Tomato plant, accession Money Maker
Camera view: bottom (45 deg); turntable rotation: 150 degrees
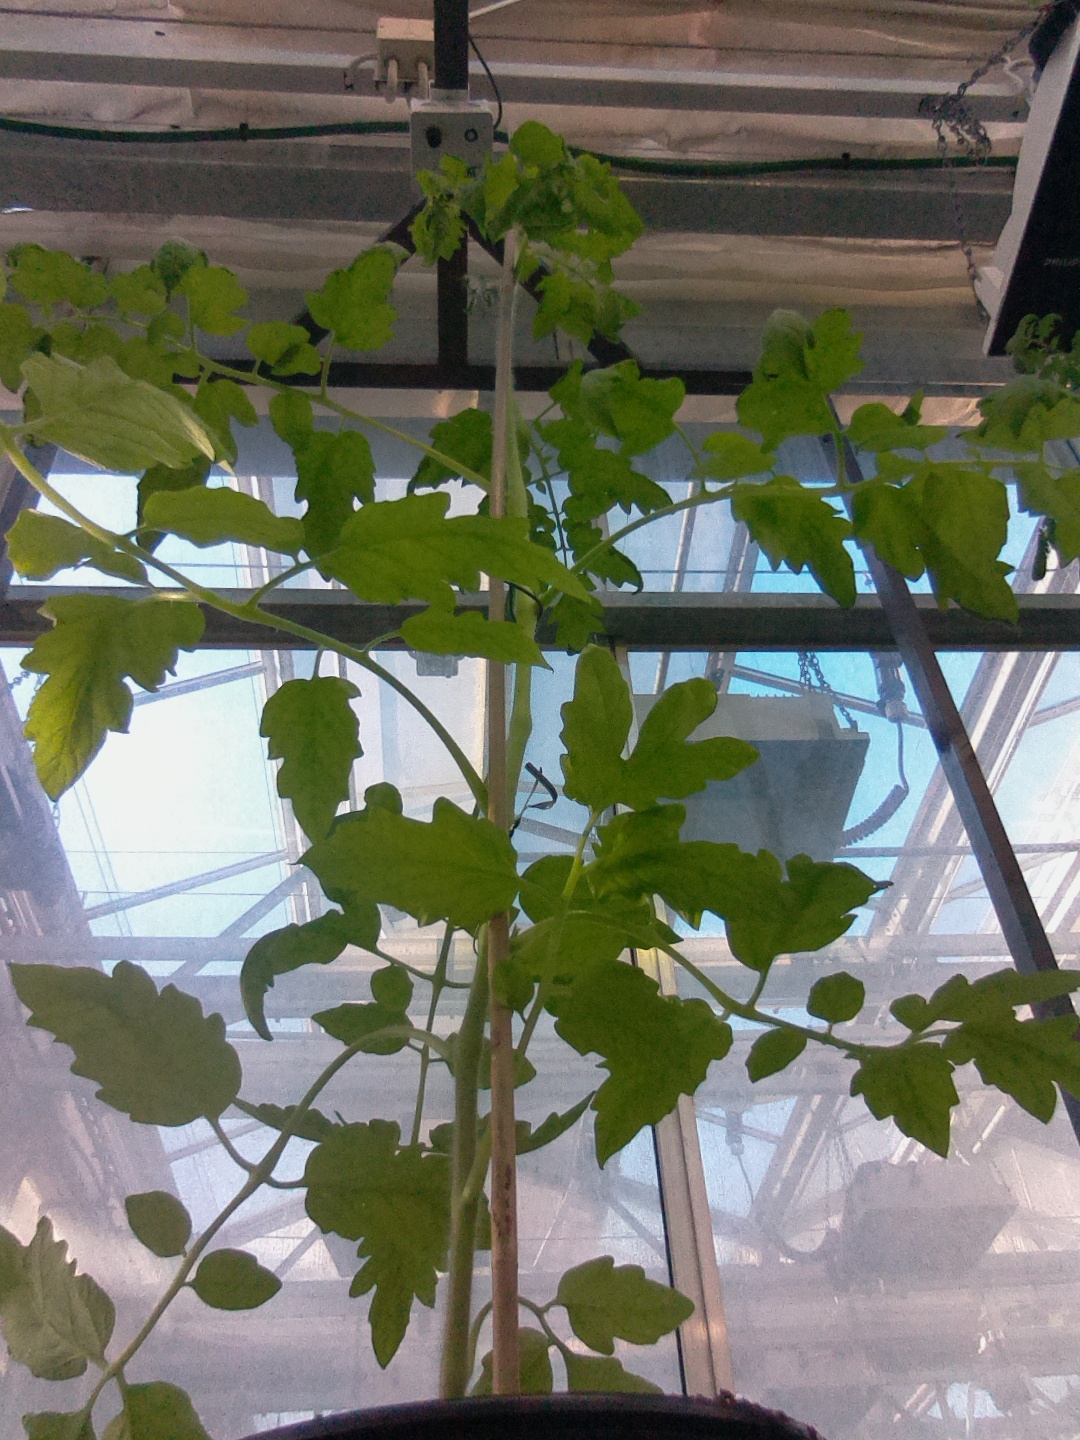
BBCH growth stage 53: 3 inflorescences visible